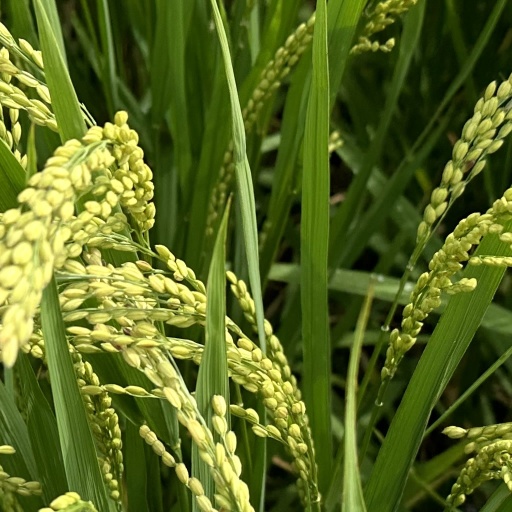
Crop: rice